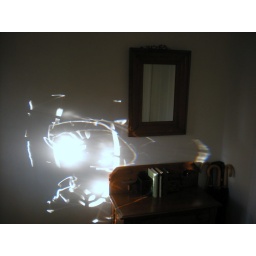
Light cast by front door window